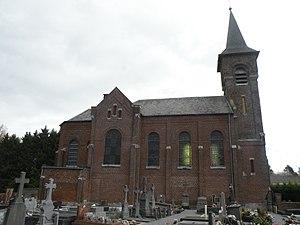
église Saint-Martin de Semousies
Semousies est une commune française située dans le département du Nord, en région Hauts-de-France.